Zadar

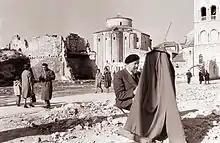
Painter Božidar Jakac at the destroyed Zadar Forum, 1961

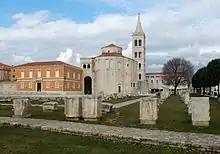
Roman Forum

In 1915, Italy entered World War I under the provisions set in the Treaty of London. In exchange for its participation with the Triple Entente and in the event of victory, Italy was to obtain territory in northern Dalmatia including Zadar, Šibenik and most of the Dalmatian islands, except for Krk and Rab. At the end of the war, Italian military forces invaded Dalmatia and seized control of Zara, with Admiral Enrico Millo being proclaimed the governor of Dalmatia. The well-known Italian nationalist Gabriele d'Annunzio supported the seizure of Dalmatia, and proceeded to Zadar in an Italian warship in December 1918.